Tamás Bánusz

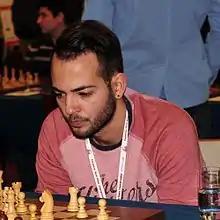
Tamás Bánusz, 2013

Tamás Bánusz (born 8 April 1989) is a Hungarian chess grandmaster.